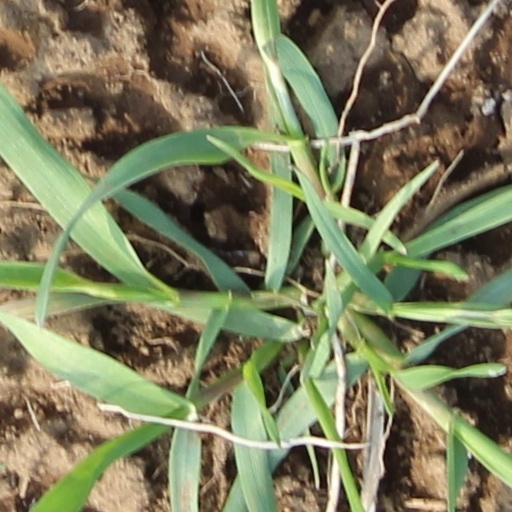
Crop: wheat